Lincoln State Park

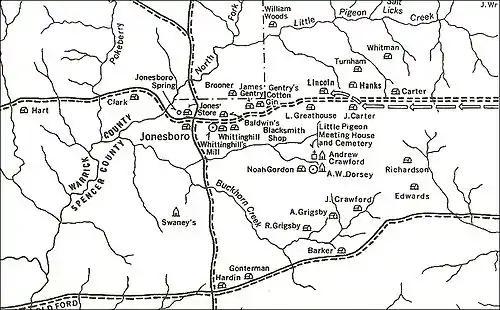
Little Pigeon Creek Community map

Also within the park are the Noah Gordon home and mill sites. Noah Gordon was a neighbor of the Lincoln family and maintained a small grain mill. Abraham Lincoln spent many hours waiting his turn to mill grain here. Nine-year-old Abraham Lincoln was knocked unconscious for several hours after he was kicked in the head by a horse milling grain at Gordon's mill.